Abdie

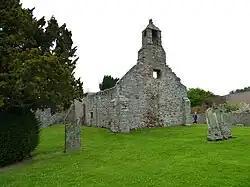
The ruins of the old Abdie parish church, near the shore of Lindores Loch

The civil parish had a population of 421 at the 2011 Census and its area is 4850 acres.